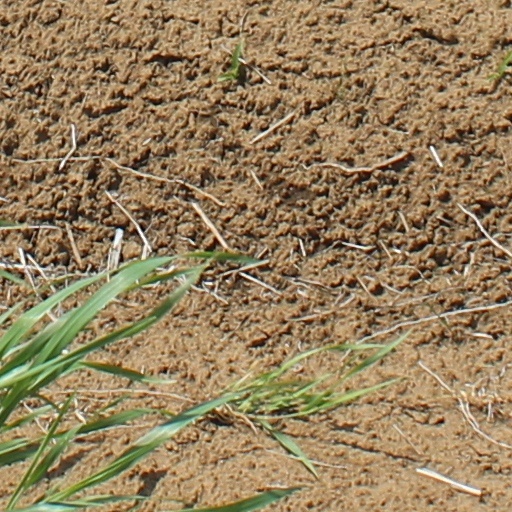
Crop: wheat